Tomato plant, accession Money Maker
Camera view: horizontal (90 deg, fisheye); turntable rotation: 240 degrees
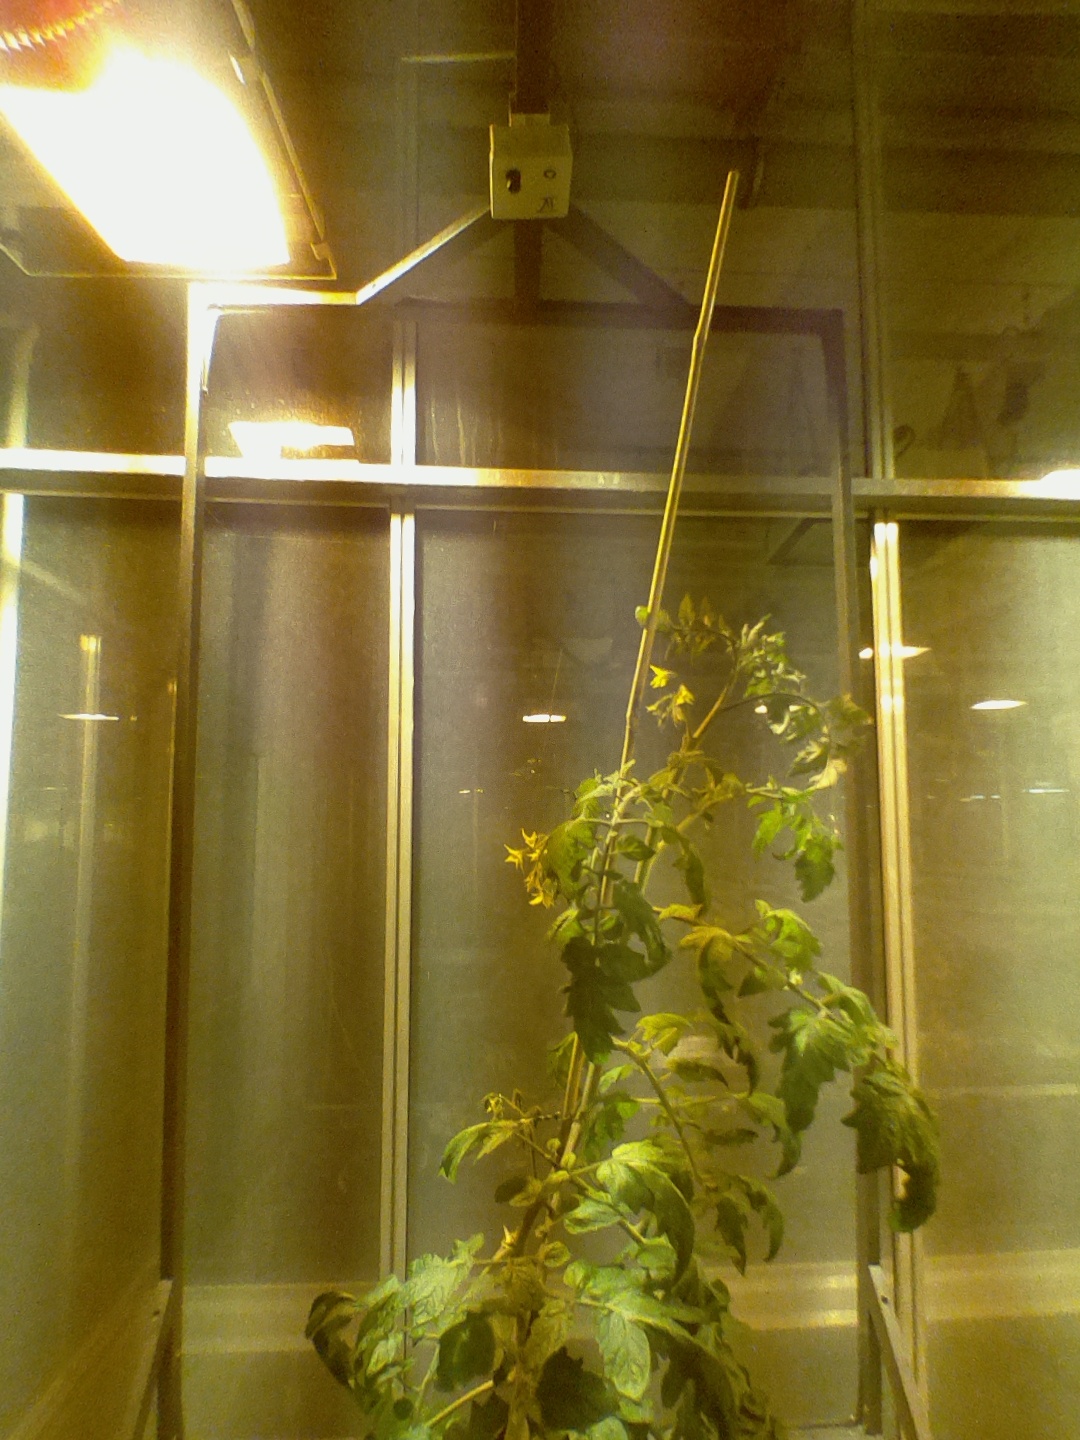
BBCH growth stage 70: Fruits at the main stem or branches visibles